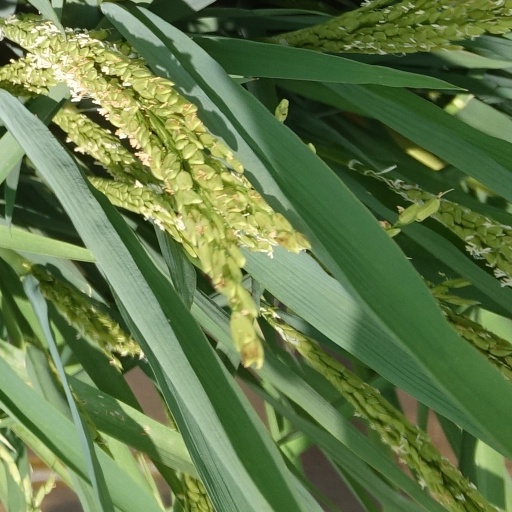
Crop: rice